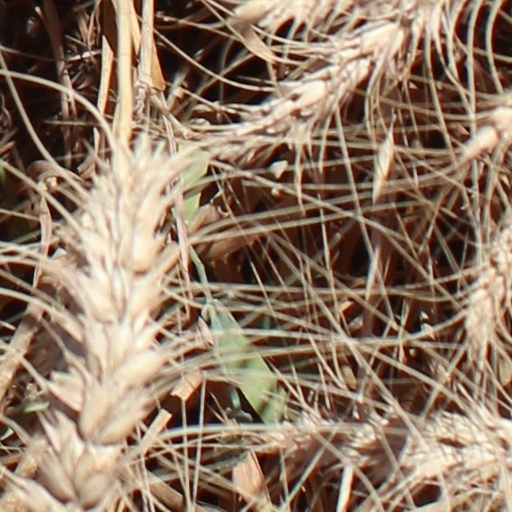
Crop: wheat